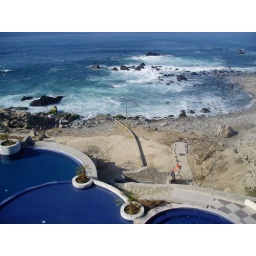
The ocean looks cleaner than the water in our room